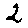
Label: 2